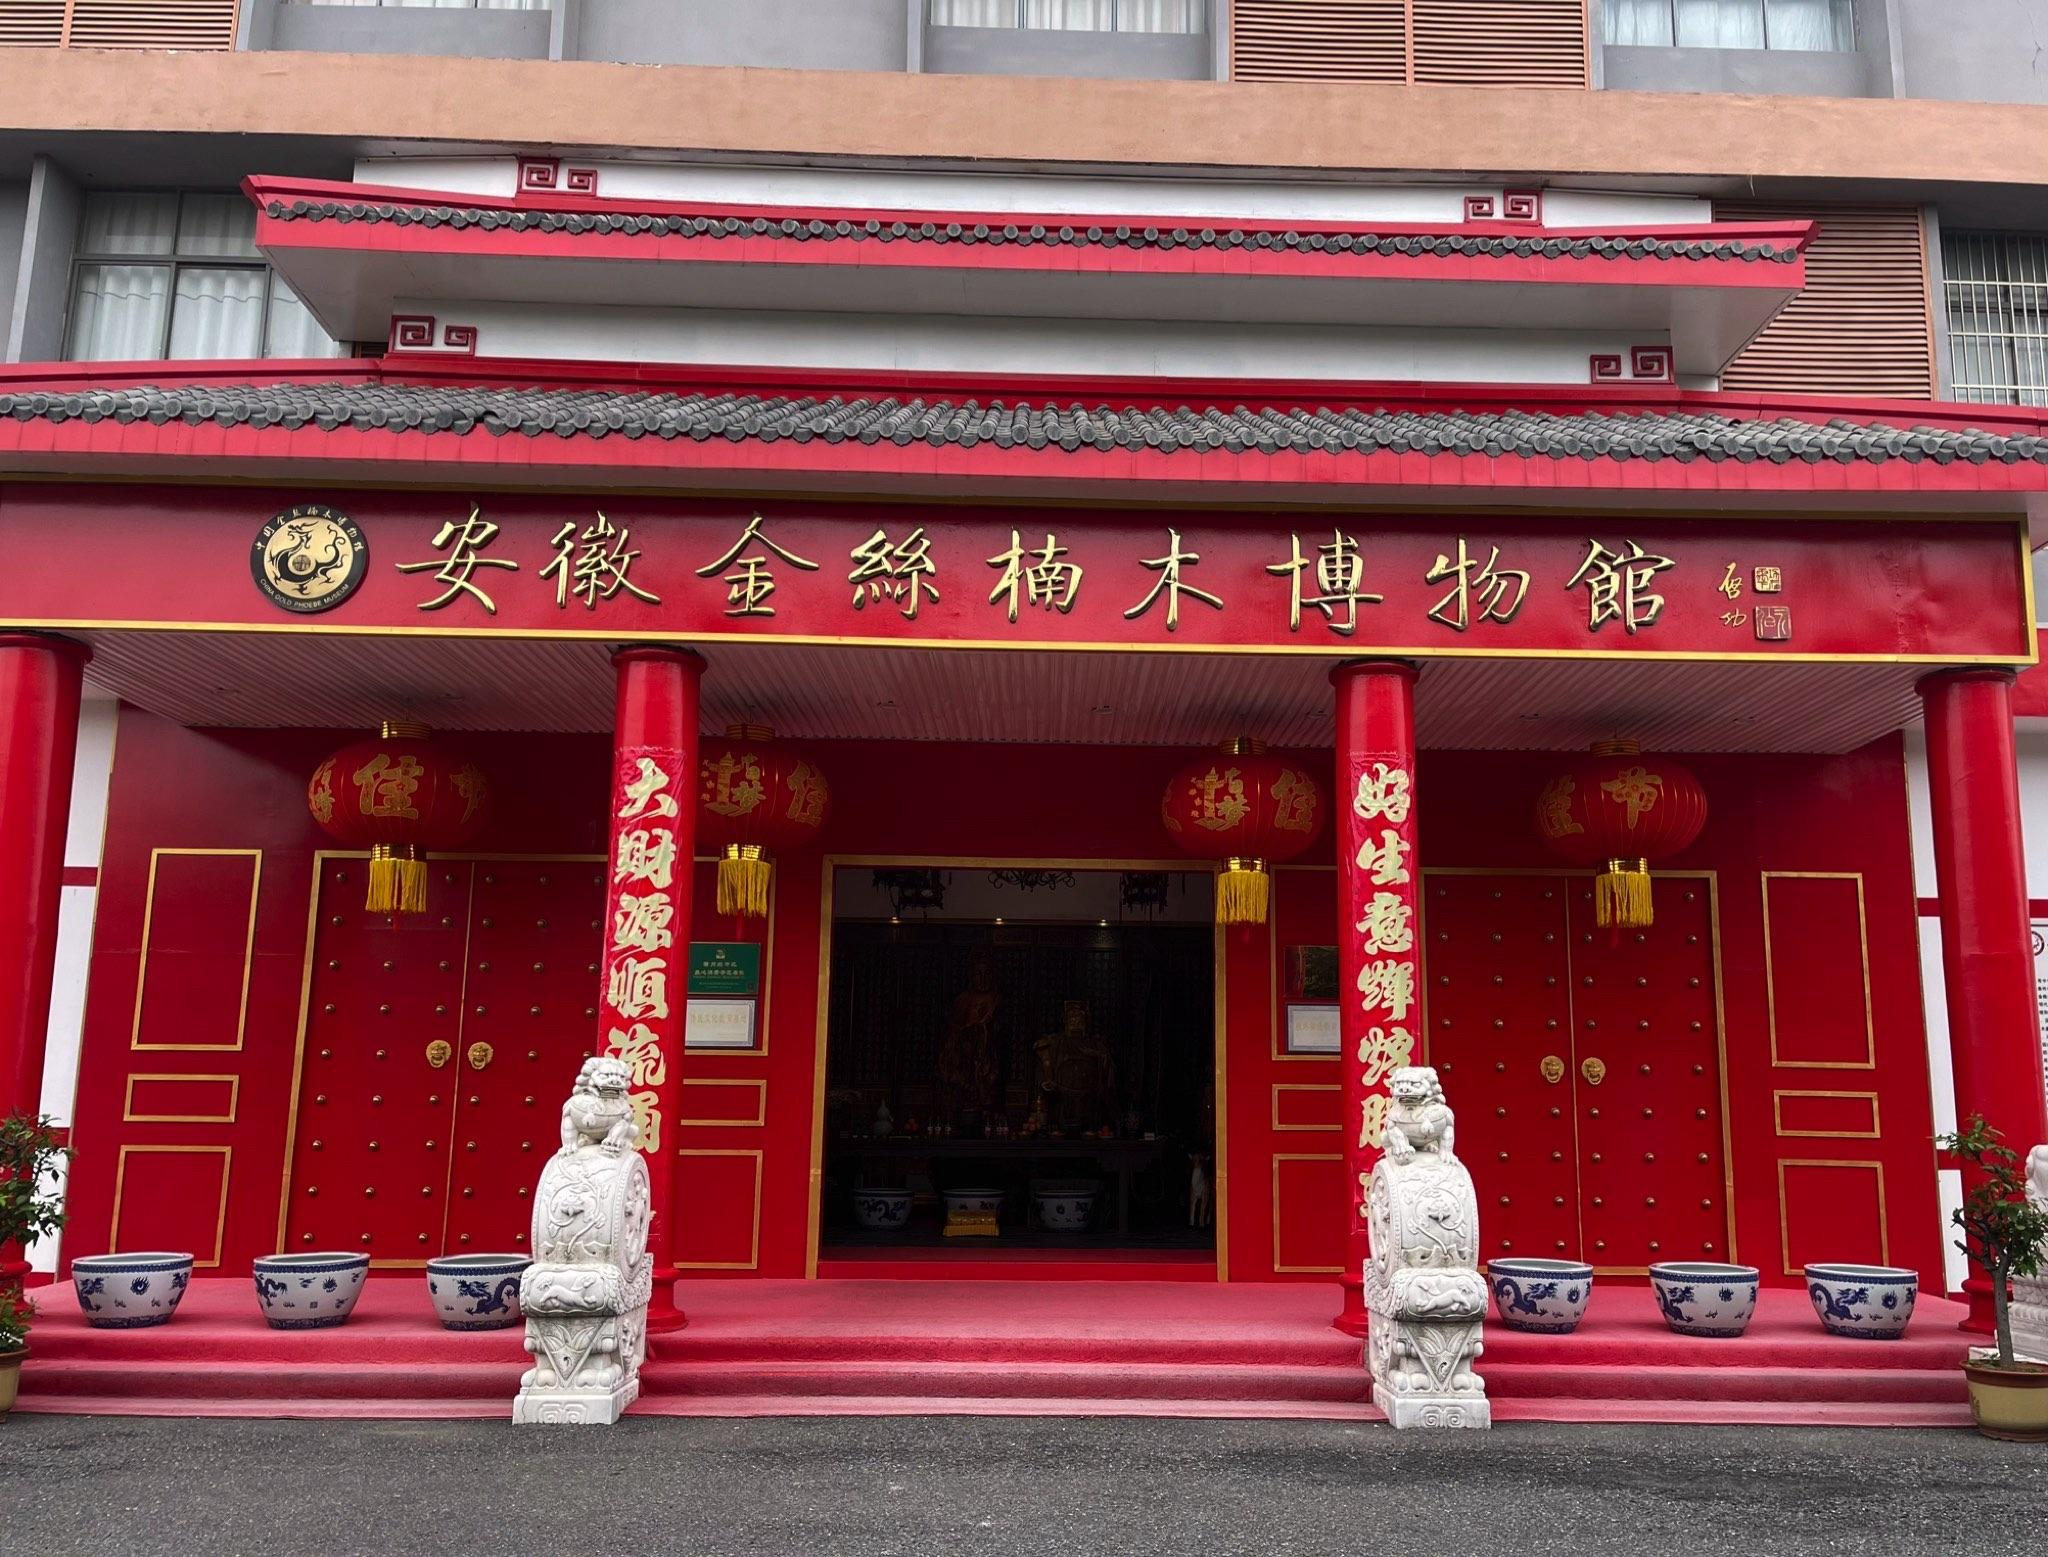
地标名称：金丝楠木博物馆
所在城市：滁州市·琅琊区